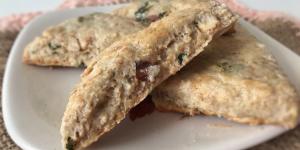
scones de avena